Grolsch Brewery

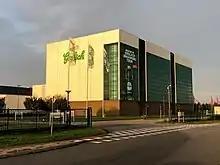
The brewery in the Netherlands

Though built as a secondary facility, the Enschede brewery over the years became the main producer of Grolsch. This brewery was heavily damaged during a fireworks explosion on 13 May 2000. The brewery in Groenlo has closed and a new brewery in Boekelo, near Enschede (replacing both the Groenlo and the old Enschede affiliate) was opened in 2004.